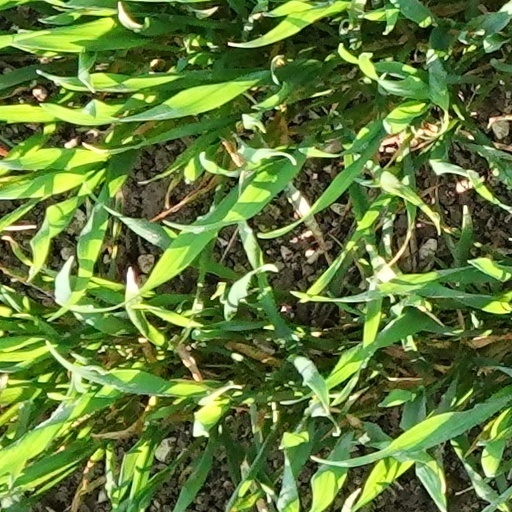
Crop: wheat